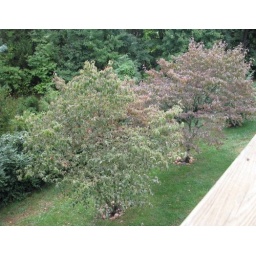
My two dogwood trees are budding red berries in preparation to hibernate for the winter